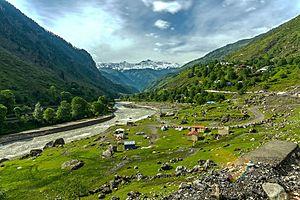
Le district de Mansehra est une subdivision administrative de la province Khyber Pakhtunkhwa au Pakistan. Constitué autour de sa capitale Mansehra, le district est entouré par les districts de Battagram, du Kohistan et le territoire de Gilgit-Baltistan au nord, l'Azad Cachemire à l'est, les districts d'Abbottabad et de Haripur au sud et enfin Torghar et Shangla à l'ouest.